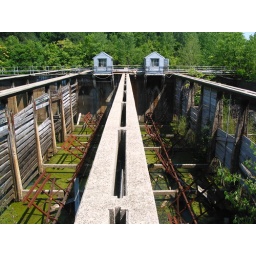
this is an old water company upper coagulation tank in oradell , river edge new jersey